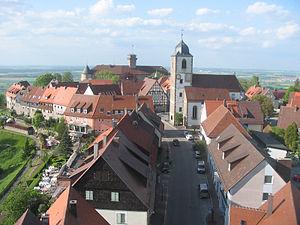
Waldenbourg est une ville du Bade-Wurtemberg de l'arrondissement de Hohenlohe qui était autrefois la résidence d'une branche catholique de la famille Hohenlohe, les Hohenlohe-Waldenbourg. Elle comprenait, au 31 décembre 2008, 3 016 habitants.